Miskolc

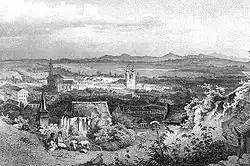
Historical picture of the city. View from the Avas hill with the Gothic church in the foreground. The church with two towers is the Minorite Church on today's Heroes' Square.

The area has been inhabited since ancient times – archaeological findings date back to the Paleolithic, proving human presence for over 70,000 years . Its first known dwellers were the Cotini, one of the Celtic tribes. The area has been occupied by Hungarians since the "Conquest" in the late 9th century. It was first mentioned by this name around 1210 AD. The Miskóc clan lost their power when King Charles I centralized his power by curbing the power of the oligarchs.